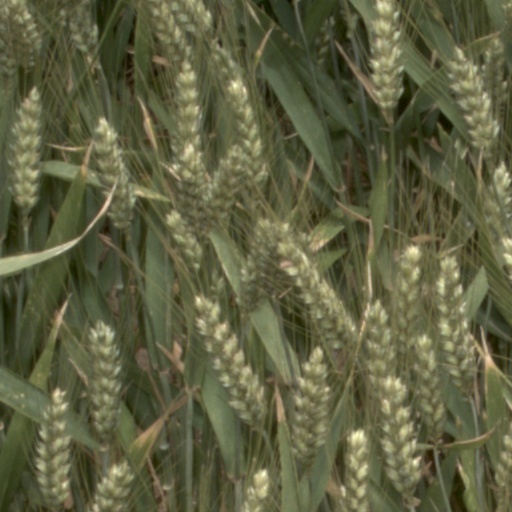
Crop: wheat